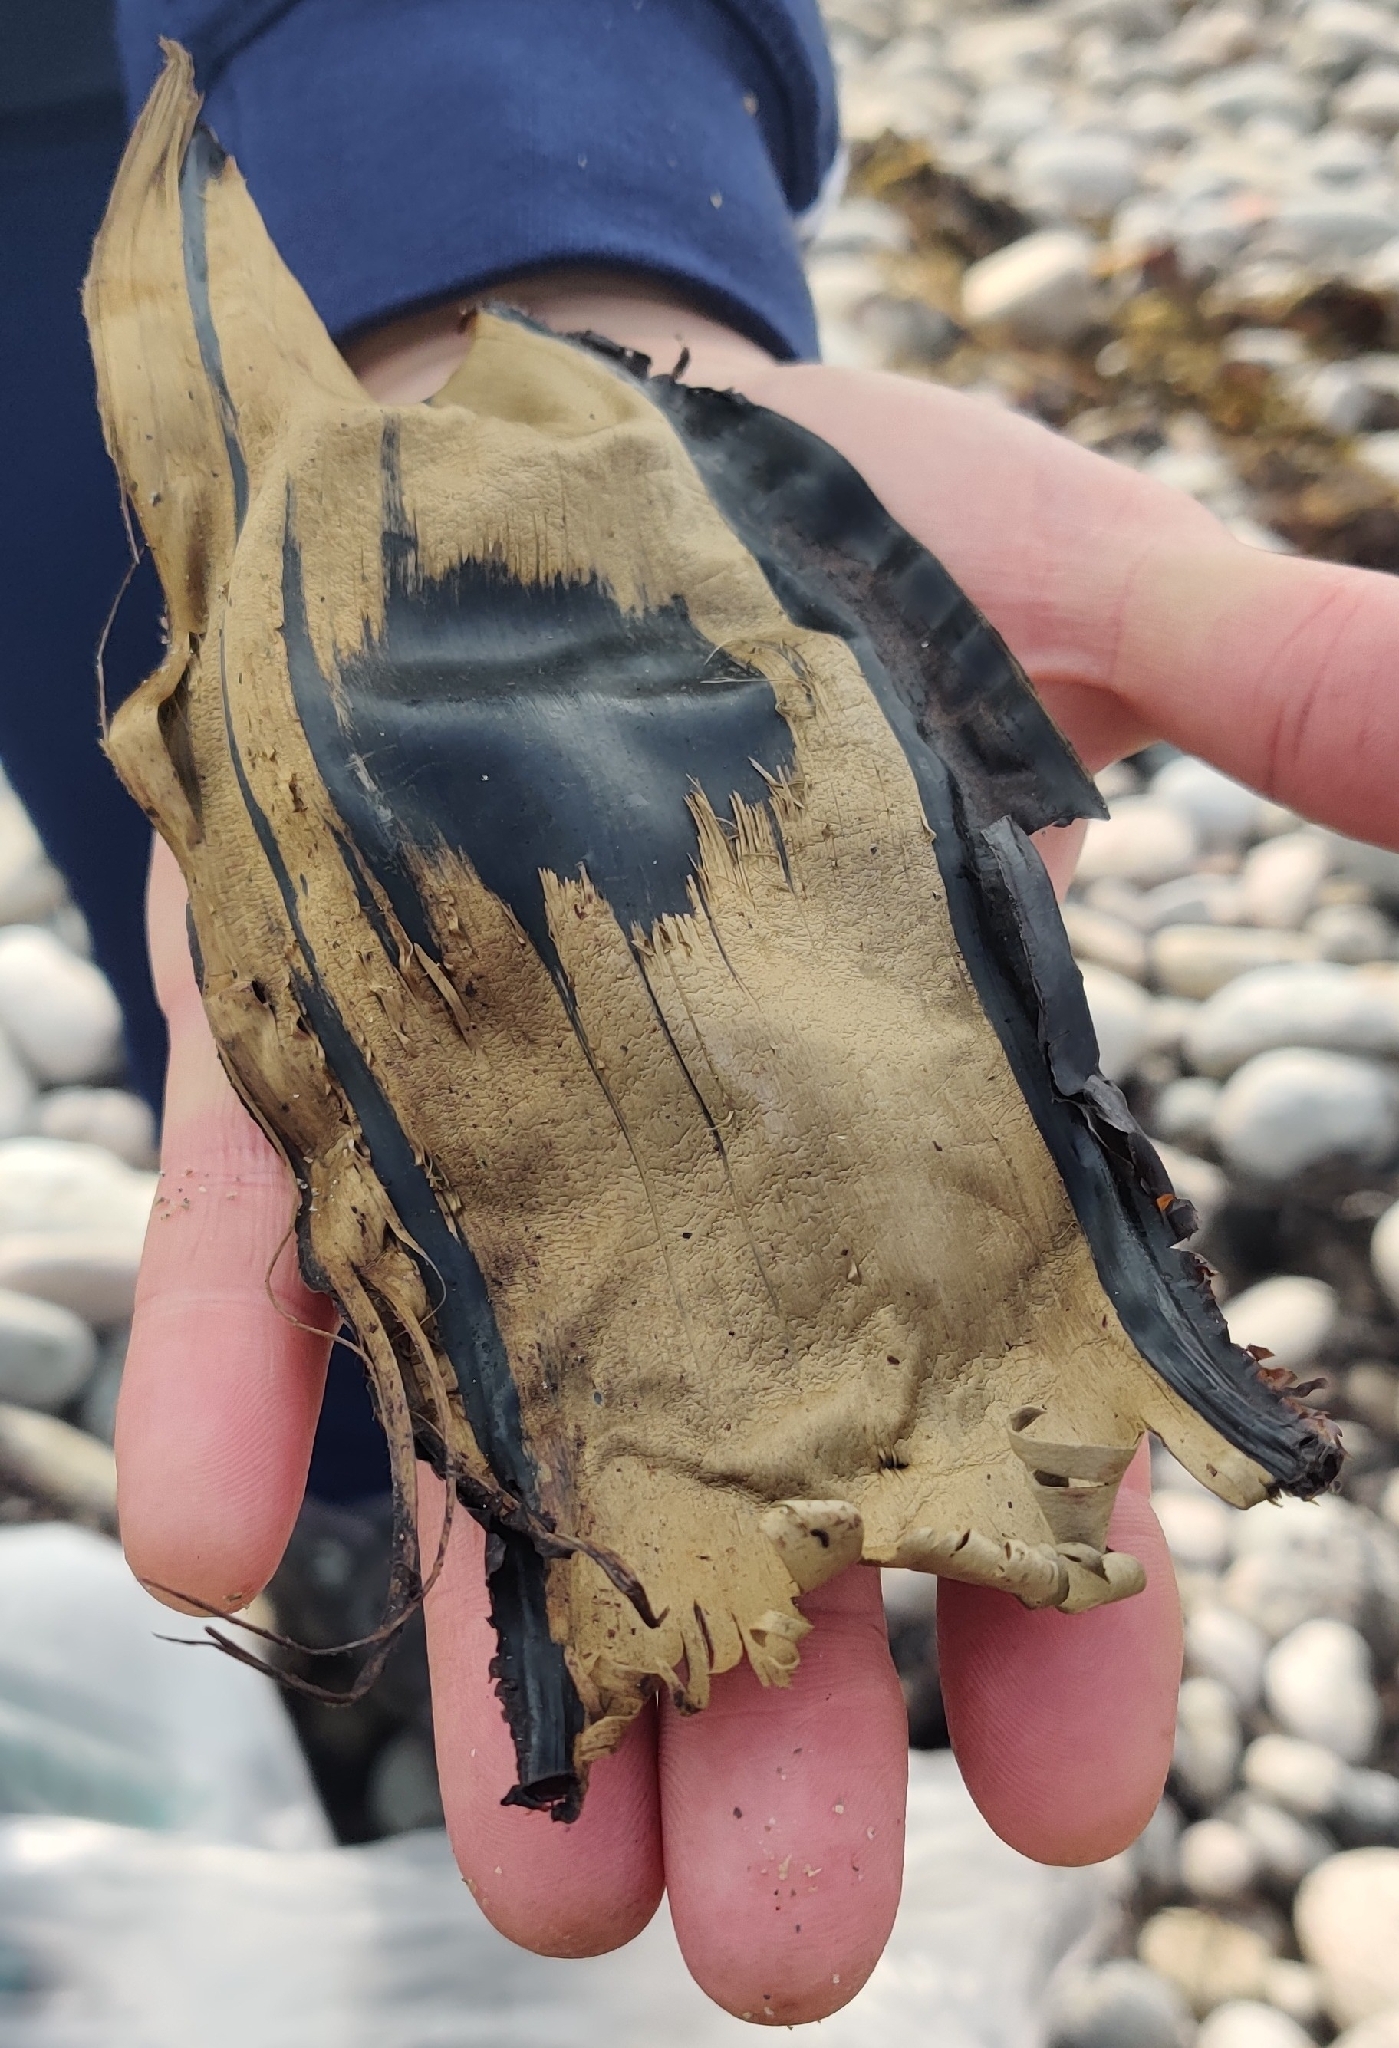
fish (species not among the labelled classes)